The Frost Report

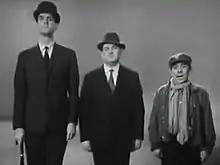
Cleese, Barker, and Corbett in the Class sketch broadcast in April 1966

The main cast were Frost, Corbett, Cleese, Barker, Sheila Steafel, and Nicky Henson. Musical interludes were provided by Julie Felix, while Tom Lehrer also performed songs in a few episodes.